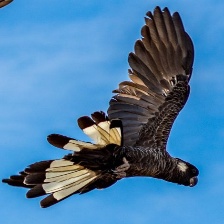
Species: BLACK COCKATO
Scientific name: CALYPTORHYNCHUS LATIROSTRIS
ImageNet parent category: sulphur-crested_cockatoo